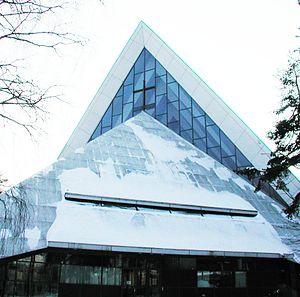
L'église de Hyvinkää, connue aussi sous le nom de La nouvelle église de Hyvinkää, est une église luthérienne moderne située dans la ville de Hyvinkää en Finlande.